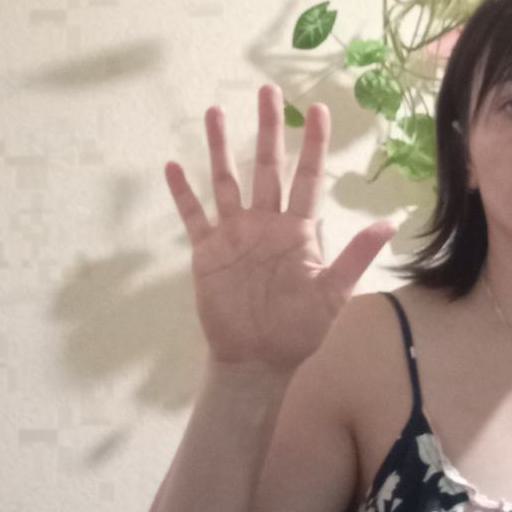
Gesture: palm